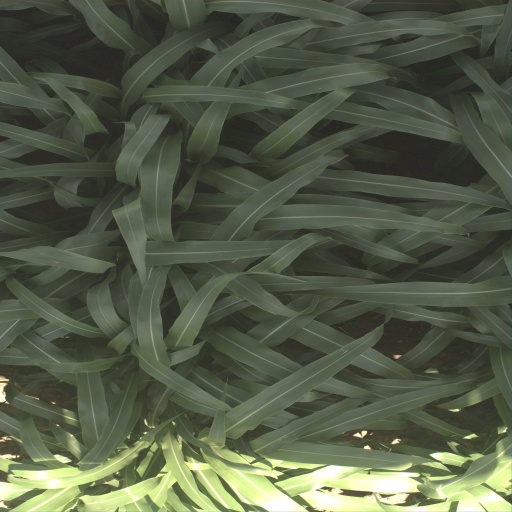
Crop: sorghum